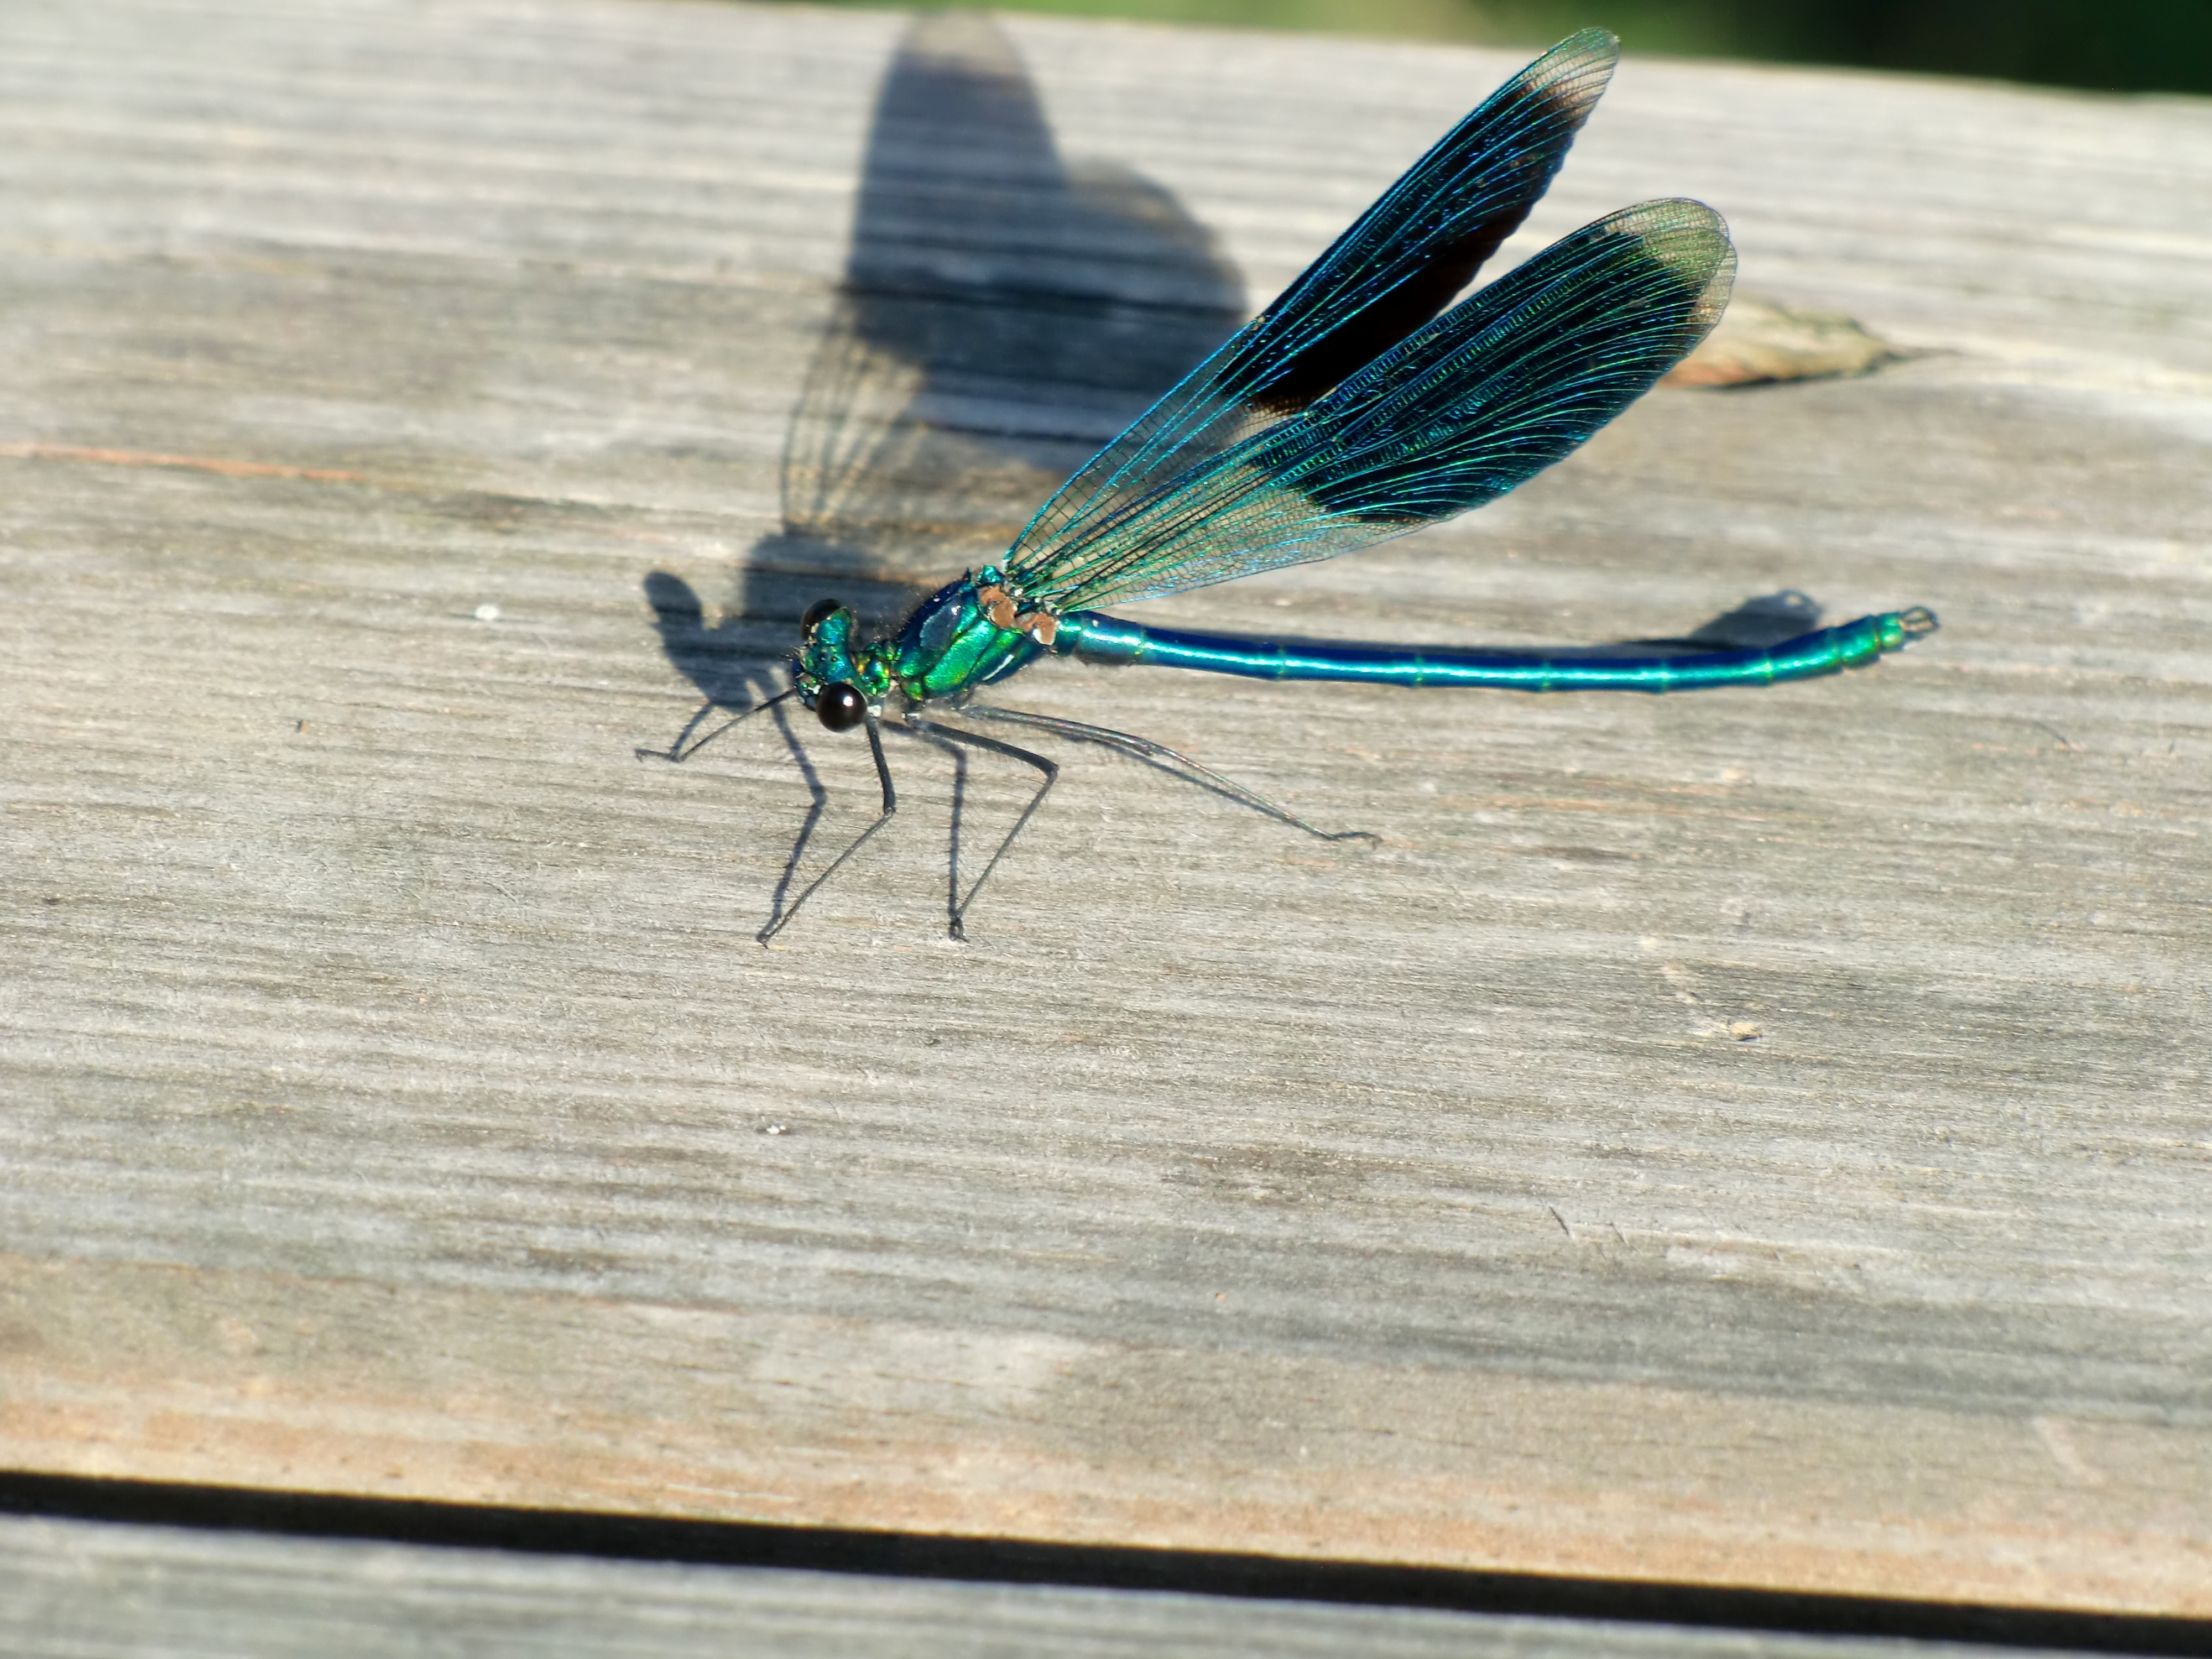
wing, insect, shadow, blue, fauna, invertebrate, dragonfly, macro photography, arthropod, dragonflies and damseflies